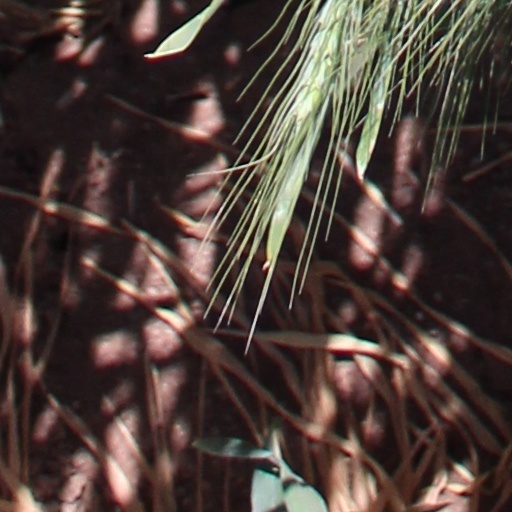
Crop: wheat